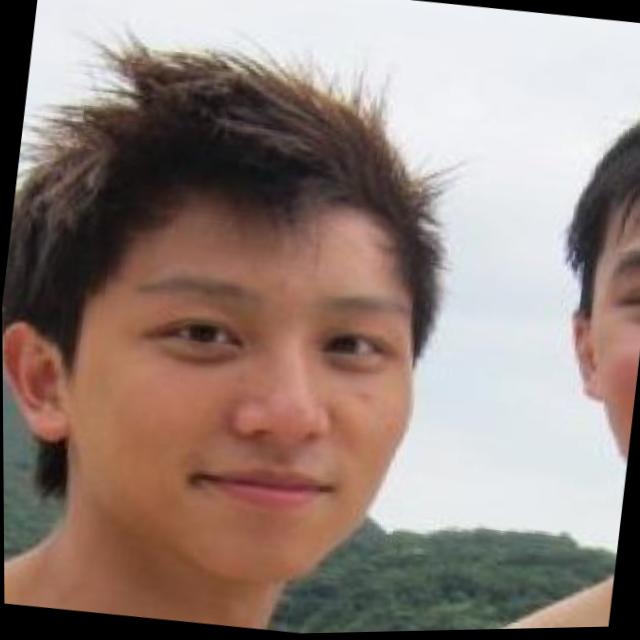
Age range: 21-44